Power Struggle (2017)

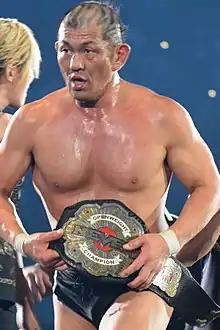
Minoru Suzuki, who defended the NEVER Openweight Championship in a bullrope deathmatch

The NEVER Openweight Championship would also be defended at Power Struggle with defending champion Minoru Suzuki making his fourth defense against challenger Toru Yano in a bullrope deathmatch. The two had been engaged in what has been called a "seemingly endless feud" since 2013, when Yano scored his first upset win over Suzuki in the 2013 New Japan Cup. Since then Yano has scored multiple wins over Suzuki with one long-term story involving Suzuki's inability to defeat his rival during NJPW's premier tournament, the G1 Climax. During the 2017 edition of the tournament, Yano again defeated Suzuki after tying him up with tape, which put him in line for a shot at Suzuki's NEVER Openweight Championship. At King of Pro-Wrestling, Suzuki teamed with his Suzuki-gun stablemate Zack Sabre Jr. to take on Yano and his Chaos stablemate Hirooki Goto. After scoring a countout win over Suzuki, Yano took his rival's championship belt and fled the arena with it. Backstage, an irate Suzuki requested a bullrope deathmatch against Yano, which was officially announced the following day.